Pennyroyal Tea

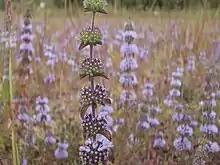
Pennyroyal growing in a grassland

The song's title refers to the tea made from boiling the leaves of the plant "Mentha pulegium", or pennyroyal, which is used as an abortifacient, among other things, in traditional medicine. In Cobain's unused liner notes for "In Utero", published posthumously in "Journals" in 2002, the entry for "Pennyroyal Tea" simply reads: "herbal abortive... it doesn't work, you hippie."